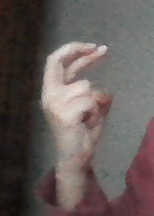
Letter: zay